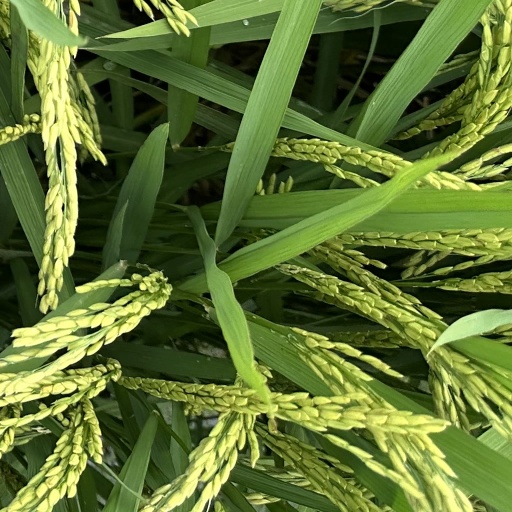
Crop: rice